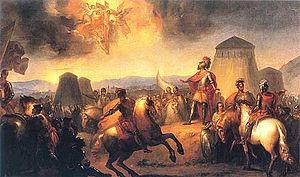
Le Portugal est devenu indépendant en 1139, et à ce titre il possède les plus anciennes frontières d'Europe. Il y a eu une deuxième indépendance avec la fin de l'Union ibérique en 1640.
La bataille d'Ourique a eu lieu dans la campagne d'Ourique, actuel Alentejo, le 25 juillet 1139, qui selon la tradition serait la date anniversaire d'Alphonse-Henriques de Portugal et de Saint Jacques. Elle a une place importante dans l'histoire du Portugal puisqu'elle marque la naissance de l'indépendance du pays.
L'histoire du Portugal au sens strict ne commence qu'au XIIᵉ siècle avec la naissance des premiers états portugais : les comtés de Portucale et de Coimbra au temps d'Henri de Bourgogne, mais au sens large, elle comprend le passé de l'actuel territoire portugais et de l'Ouest de la péninsule Ibérique depuis la préhistoire. Si les fortes identités culturelles des Basques méridionaux, de la majeure partie des Catalans et des Galiciens ne les ont pas empêchés de rejoindre le royaume de Castille pour former l'Espagne moderne, le Sud-Ouest de la péninsule ibérique en revanche, a formé une autre unité politique, délimitée par la plus ancienne frontière d'Europe. La vocation maritime du pays portugais s'est affirmée malgré un littoral peu propice à la grande navigation et une situation géographique qui l'éloigne, encore aujourd'hui, des grands axes européens.
Cette page concerne l'année 1139 du calendrier julien.